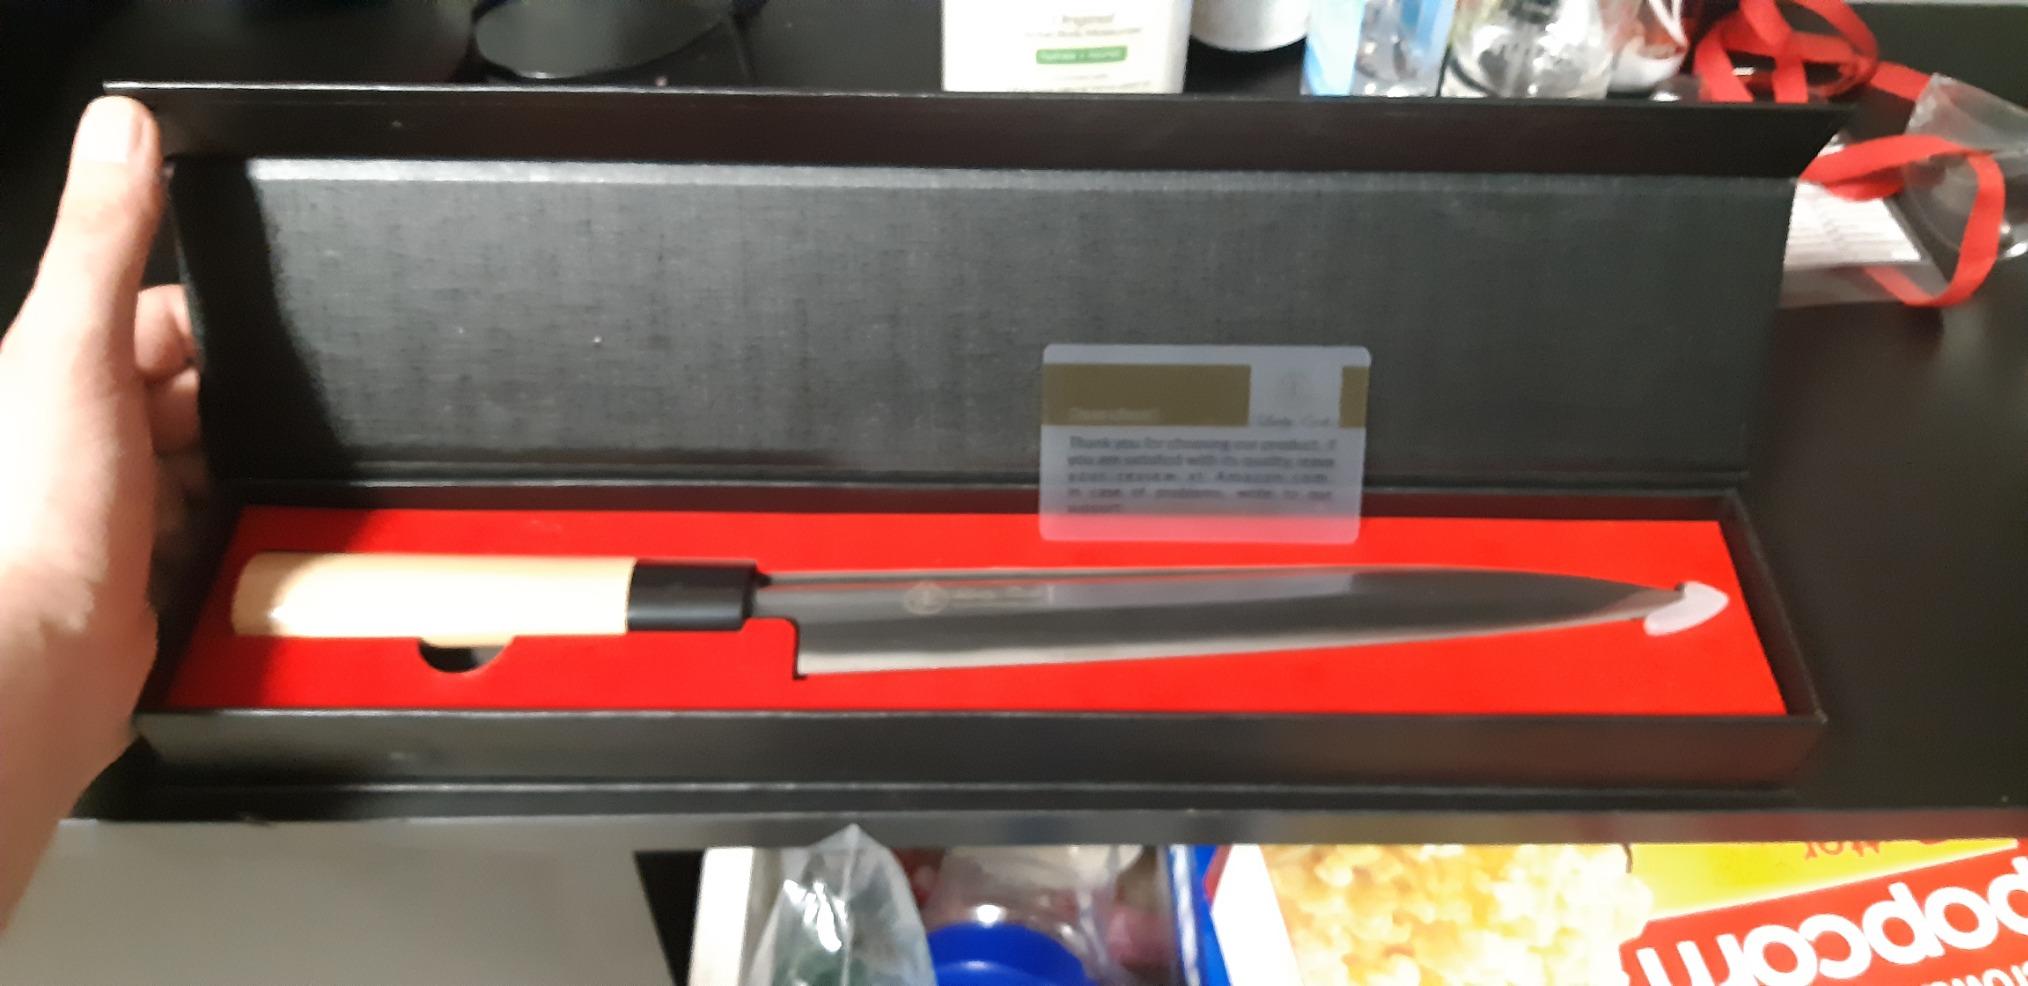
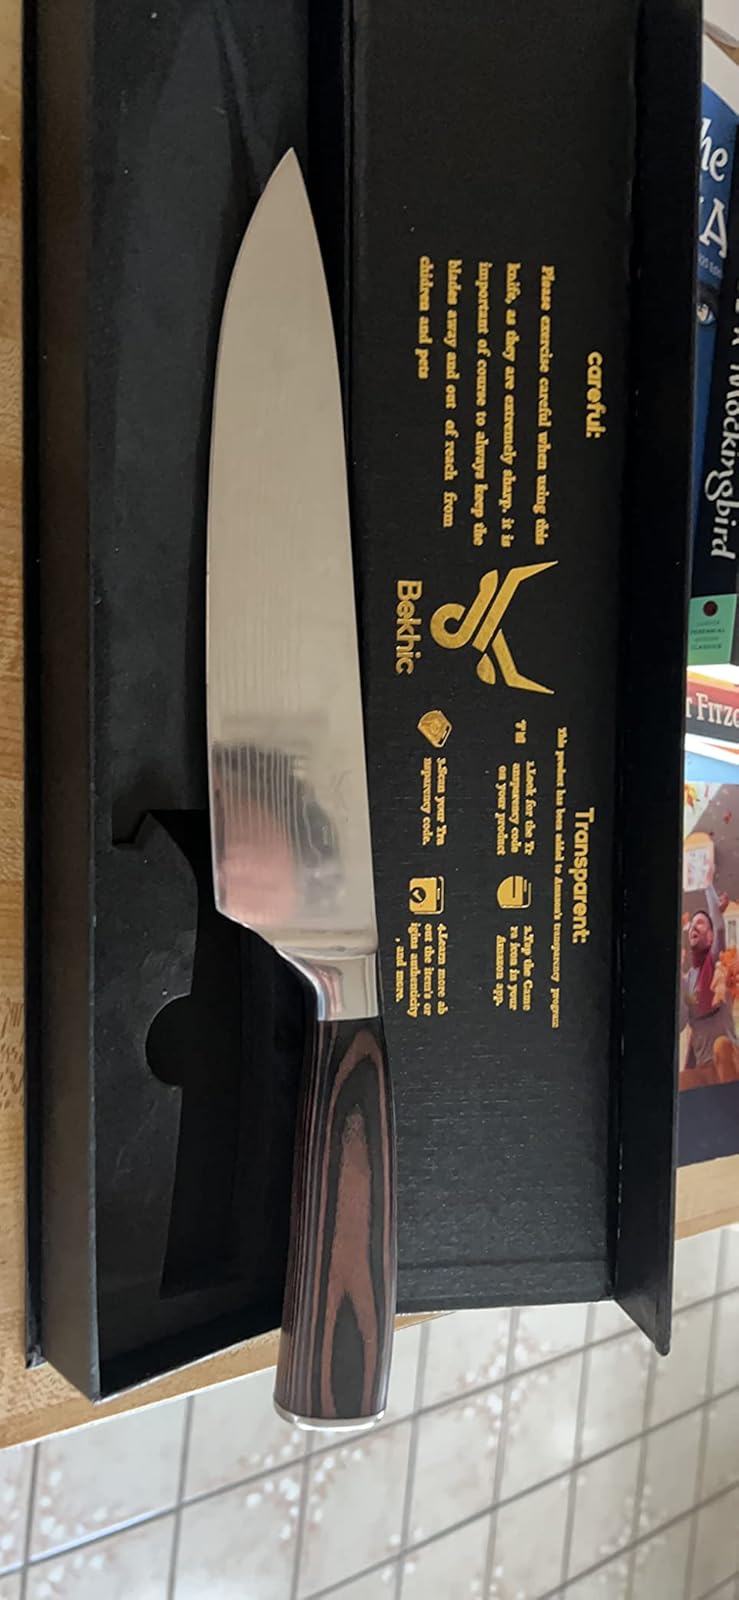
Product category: items_knife
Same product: no